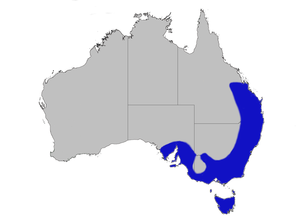
Le Mérion superbe est une espèce d'oiseaux de la famille des Maluridae, commun et familier en Australie du Sud-Est et en Tasmanie. L'espèce présente un fort dimorphisme sexuel : le mâle en plumage nuptial a la calotte, les couvertures parotiques, le manteau et les plumes de la queue d'un bleu éclatant ; les mâles non reproducteurs, les femelles et les jeunes ont un plumage plus uniforme dans les tons de gris-brun. Ce dimorphisme a par le passé valu à l'espèce d'être considérée comme polygame, les oiseaux ternes étant systématiquement pris pour des femelles.